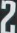
Number: 2